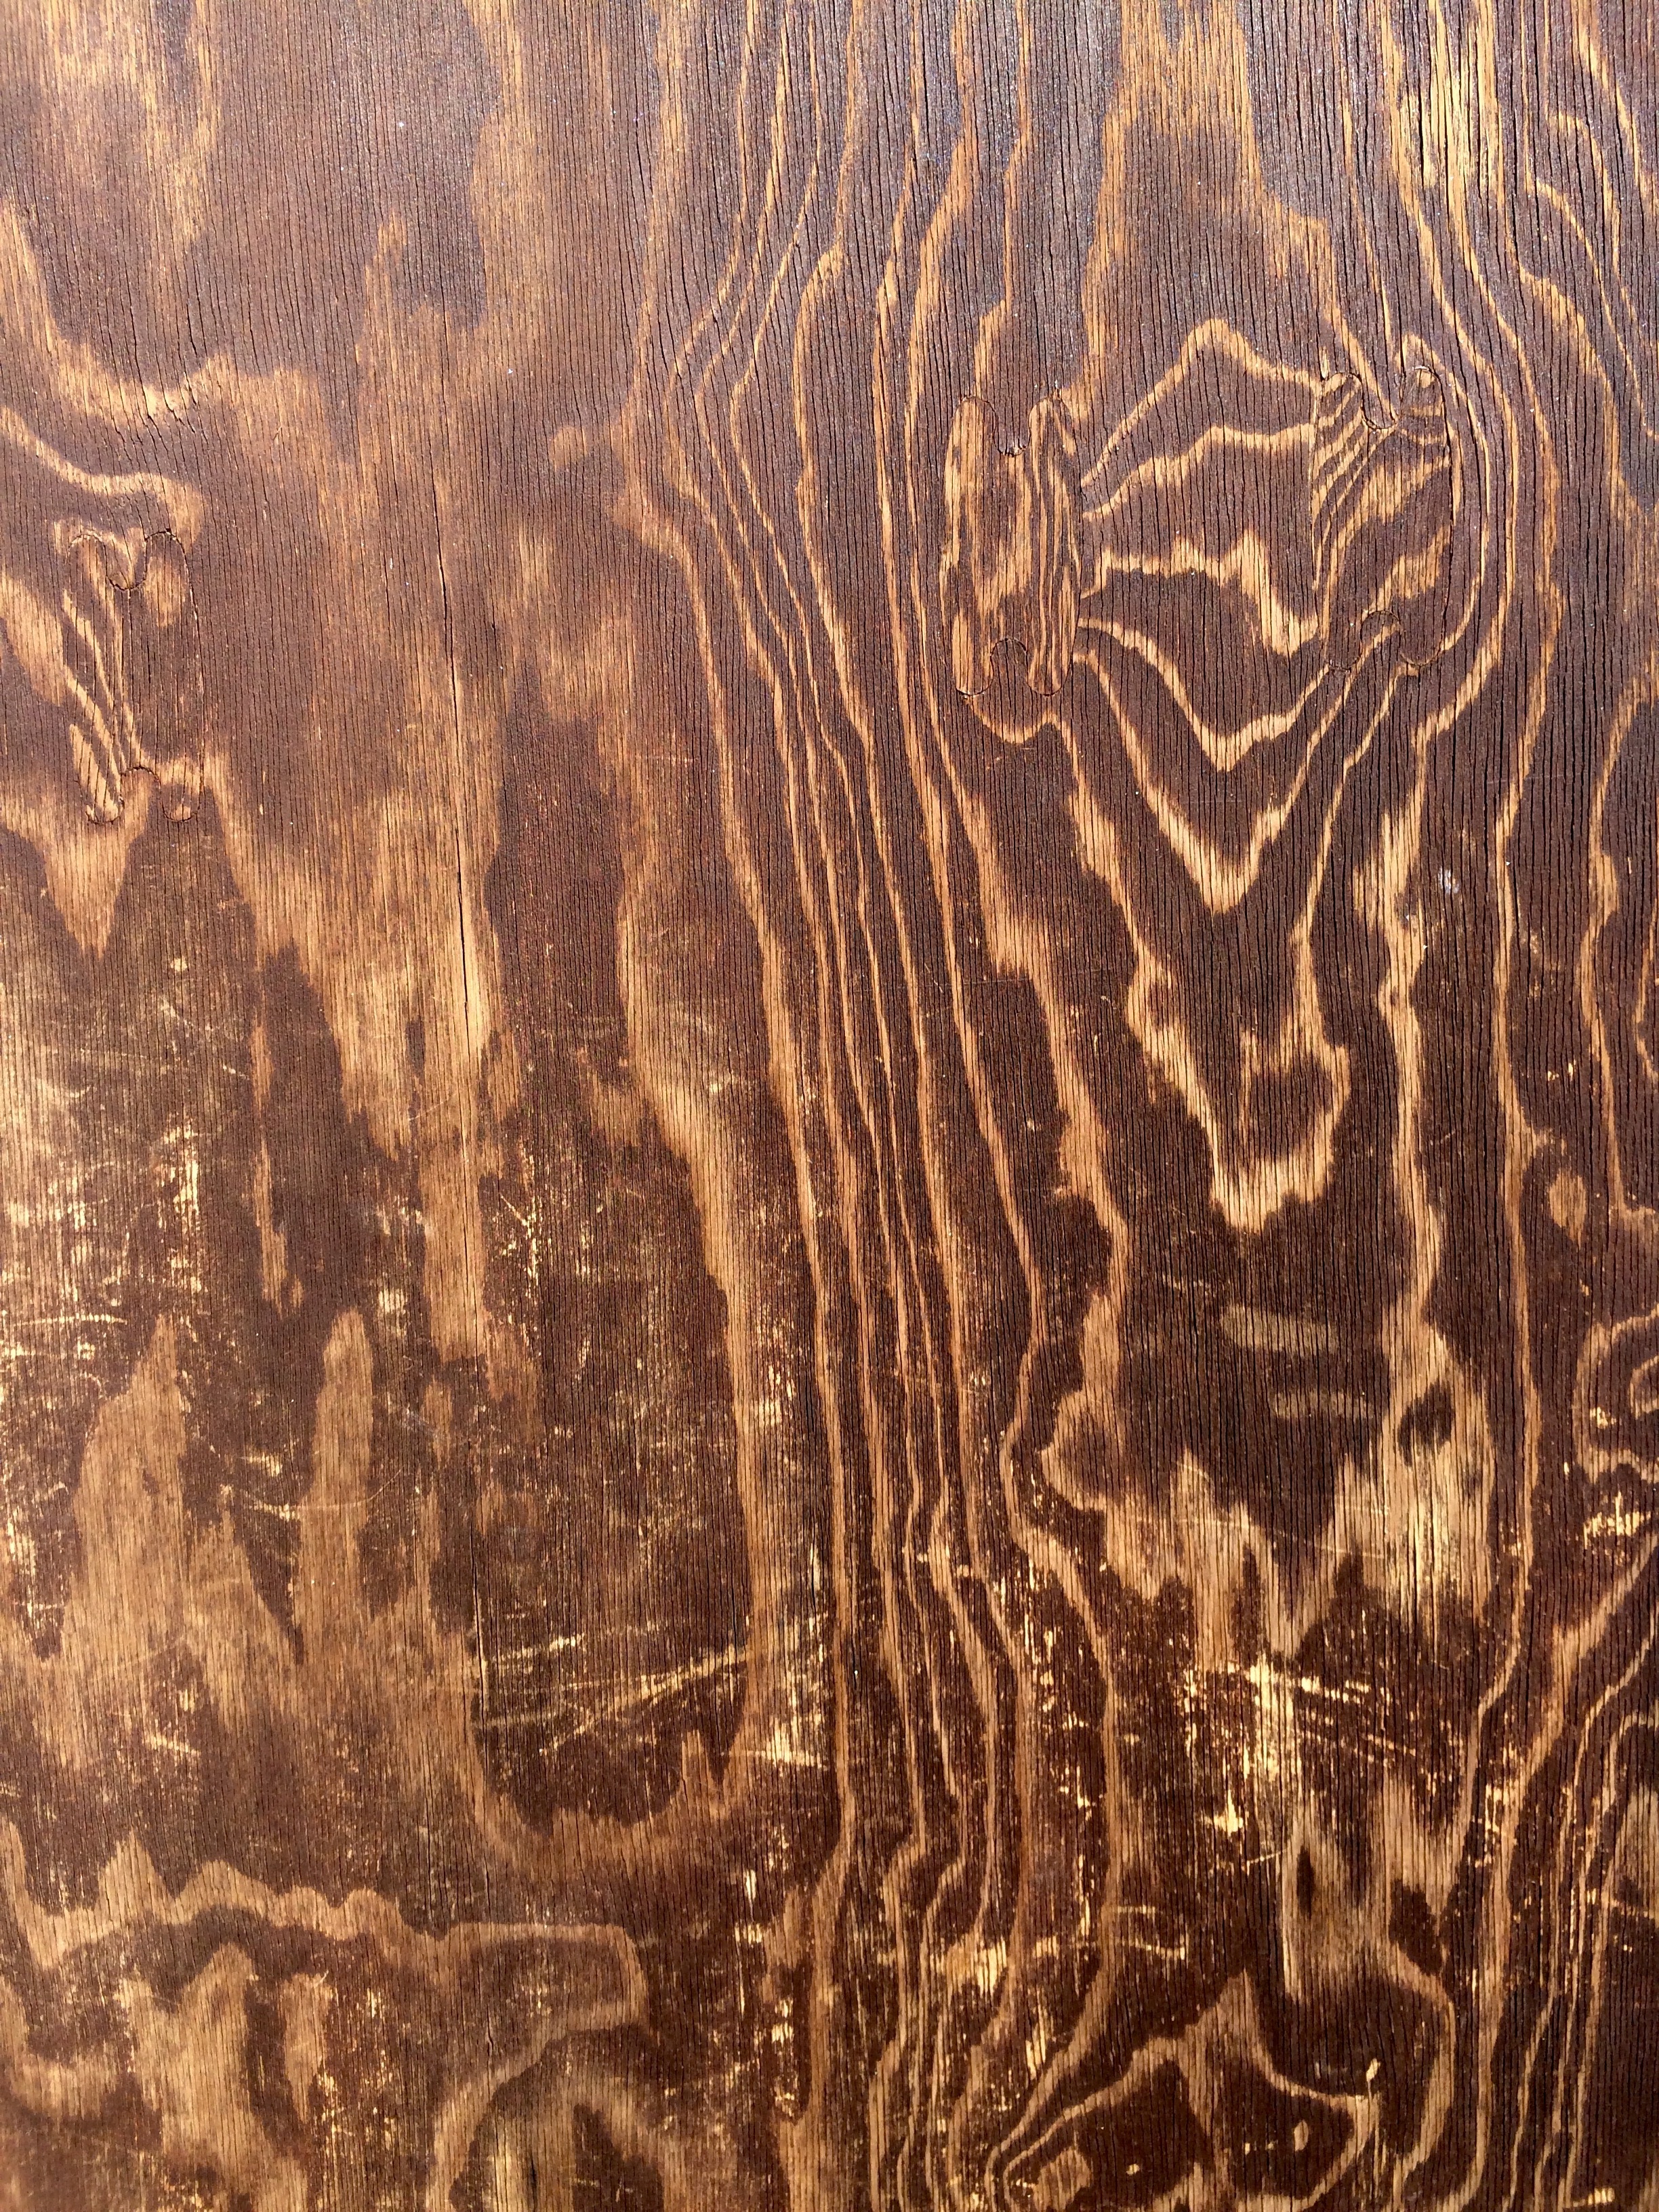
wood, texture, formation, soil, art, geology, veins, ancient history, wooden ruined